Eric King (baseball)

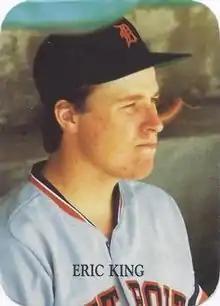

Eric Steven King (born April 10, 1964) is a former pitcher in Major League Baseball (MLB). He may be best known for giving up Ken Griffey Jr.'s first career Major League home run. King played for three teams during a career that included parts of seven seasons. Those teams are the Detroit Tigers (1986–1988 and 1992), Chicago White Sox (1989–1990) and Cleveland Indians (1991).